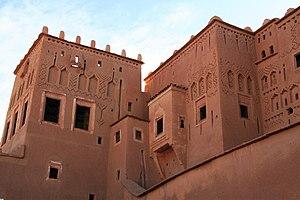
Les ksour sont des villages fortifiés situés dans les régions méridionales du Maghreb.
Ceci est une liste des monuments classés par le ministère de culture marocain aux alentours de Ouarzazate.